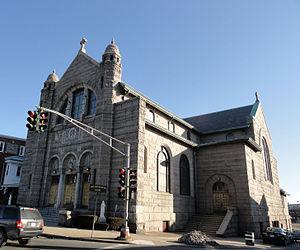
L'église Saint-Jean-Baptiste est une église catholique située aux États-Unis à New Bedford dans le Massachusetts. Elle appartient au diocèse de Fall River. C'est historiquement la première paroisse formée aux États-Unis pour la communauté d'origine portugaise. Elle est dédiée à saint Jean-Baptiste.